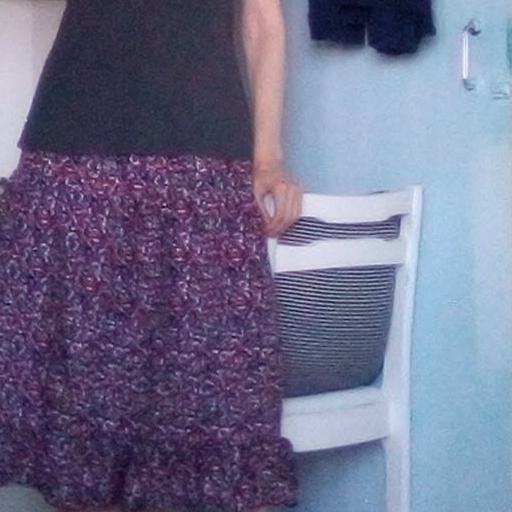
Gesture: no_gesture